C. J. Wilson (safety)

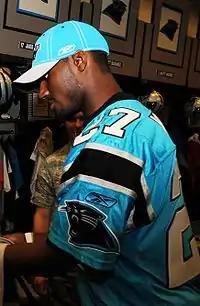
Wilson in November 2008

Gerald Dwayne Wilson (born April 2, 1985) is an American former professional football cornerback who played in the National Football League (NFL) for the Carolina Panthers. He was selected by the Panthers in the seventh round of the 2007 NFL draft. He played college football at Baylor. He was also a member of the Dallas Cowboys.